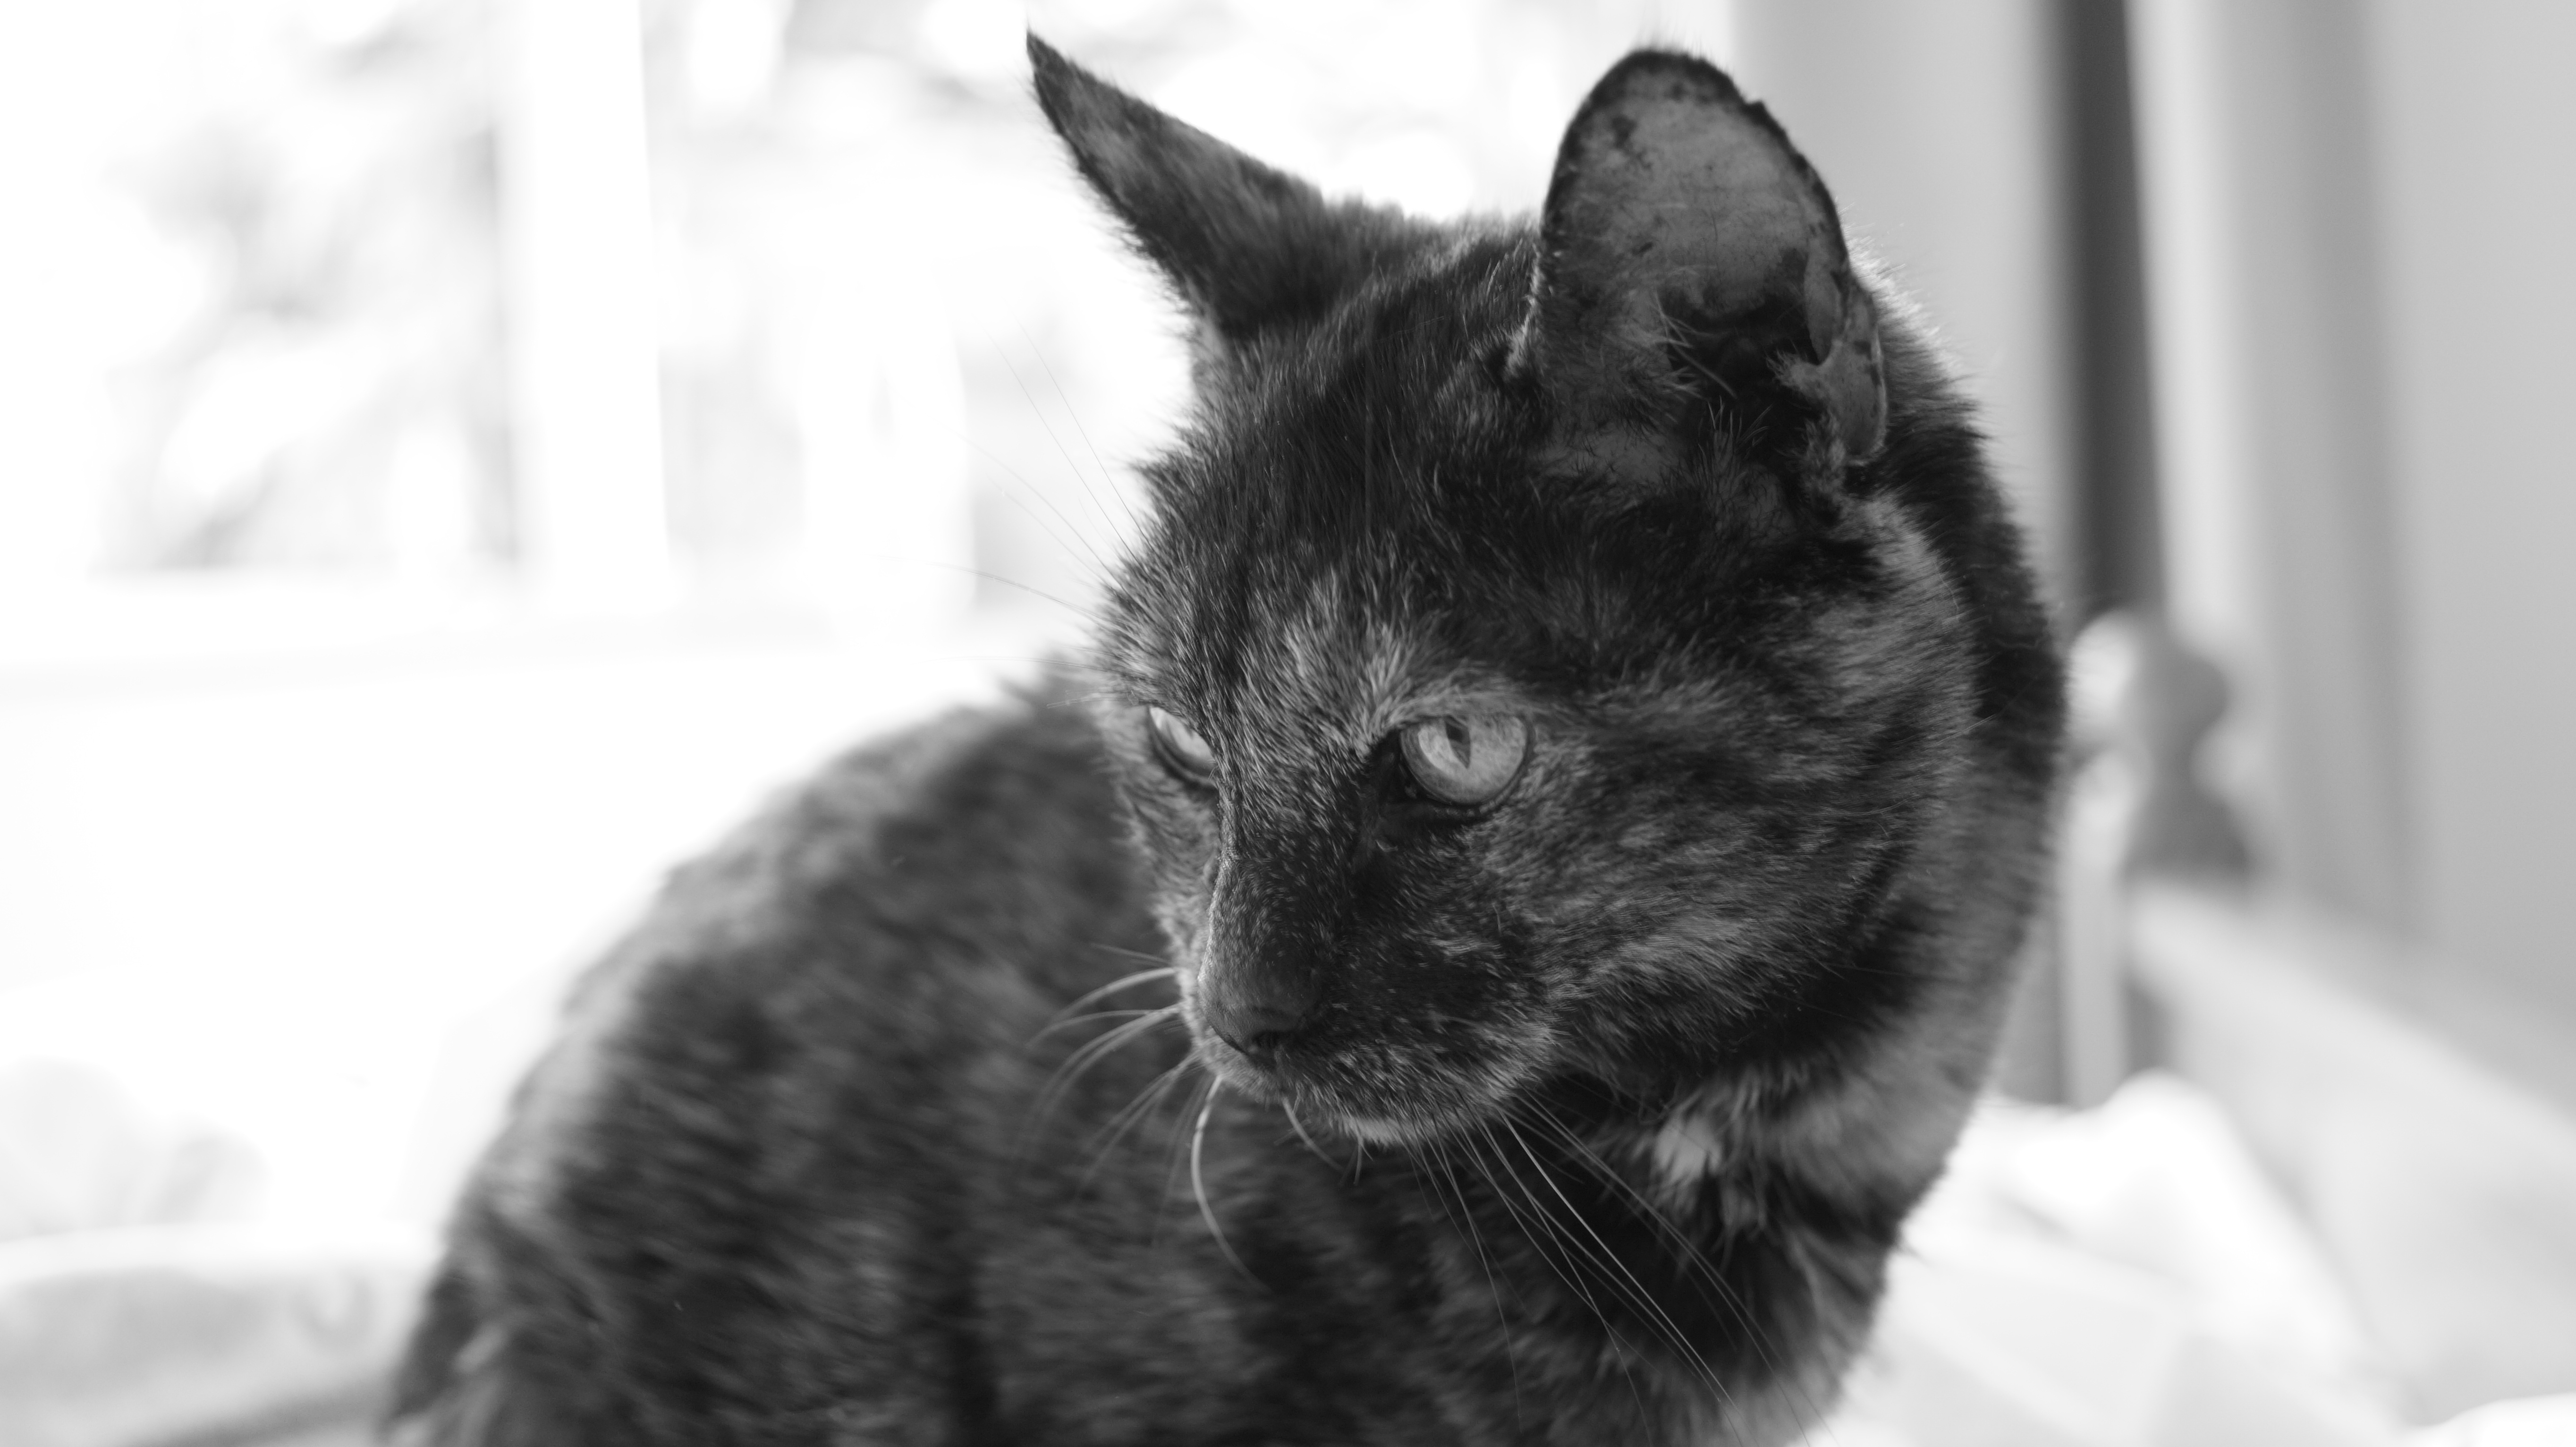
cat, mammal, small to medium sized cats, black, whiskers, white, felidae, black and white, black cat, snout, carnivore, snapshot, monochrome, eye, domestic short haired cat, monochrome photography, fur, nebelung, german rex, ear, asian, photography, kitten, style, burmese